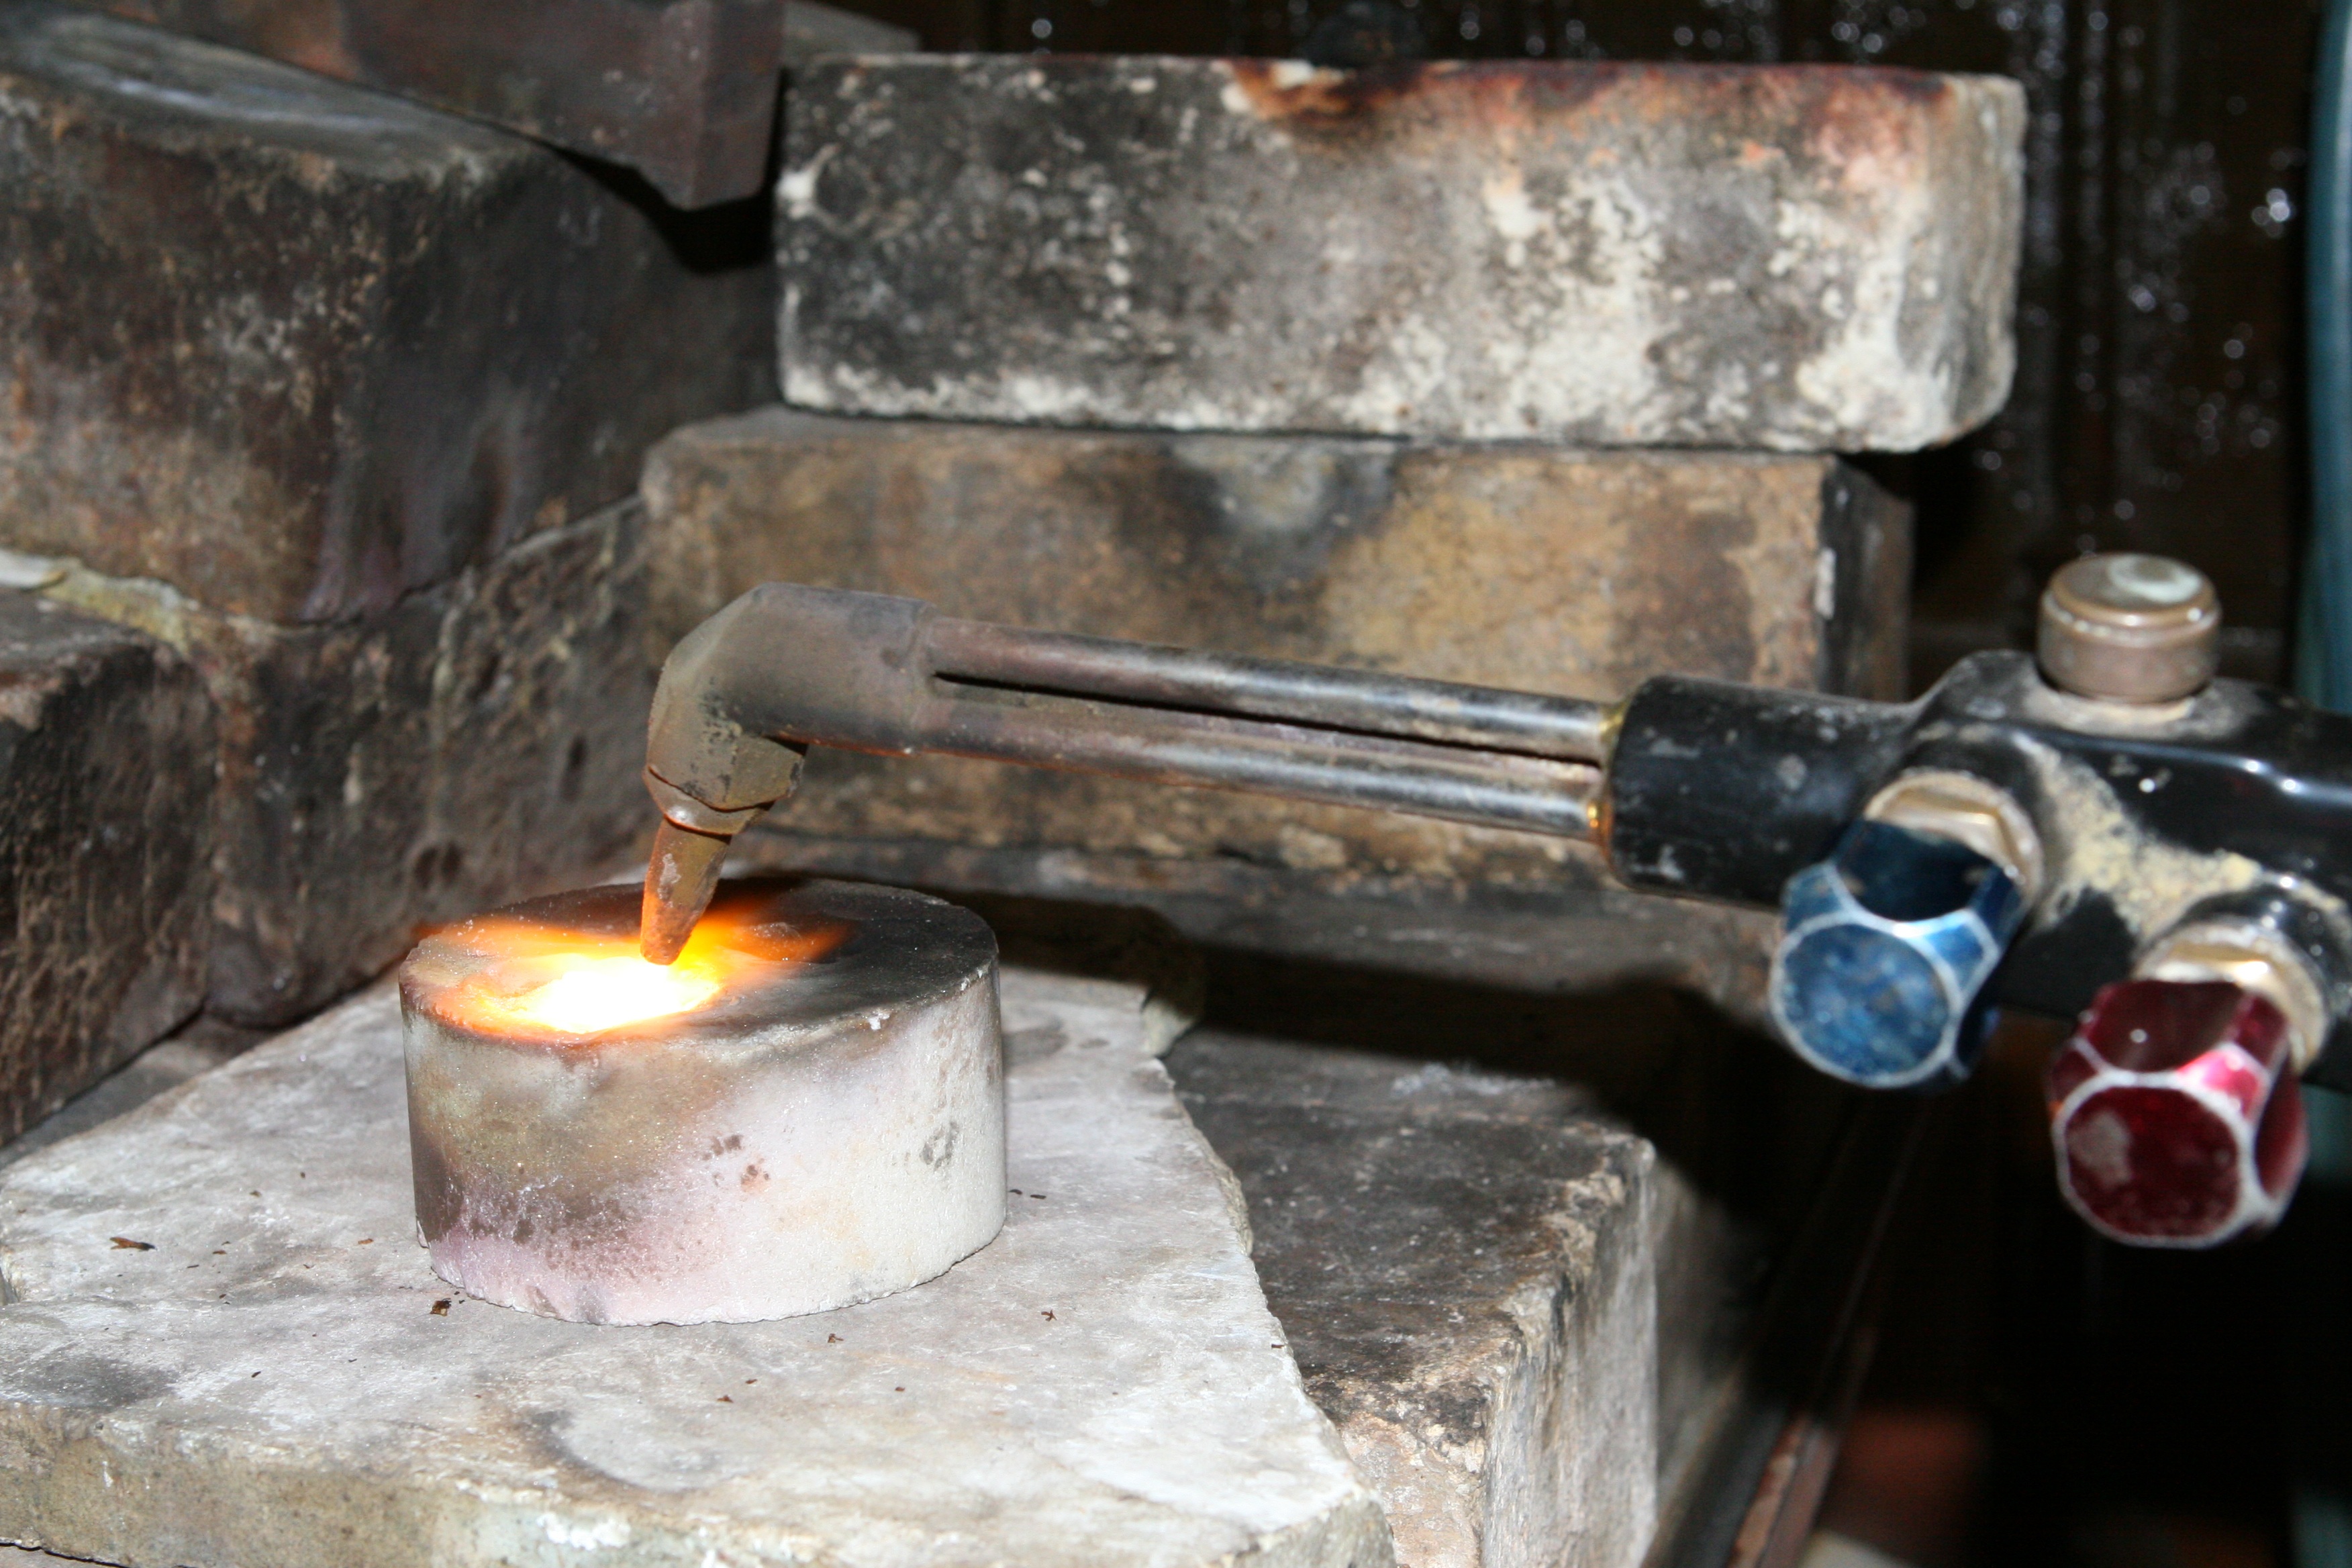
light, pot, spray, metal, money, flame, fire, welding, industry, business, torch, manufacturing, jewellery, bars, gold, brass, silver, burning, welder, bright, hot, stock, gas, bronze, sparks, oxygen, blow, production, commerce, forge, labor, melt, jeweller, aluminum, powered, blacksmith, finance, metalworking, aluminium, precious, labour, plated, platinum, man made object, bullion, acetylene, ingots, smelt